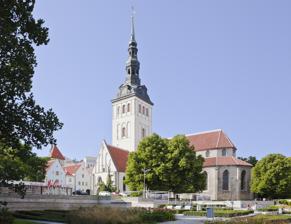
Building: St. Nicholas Church, Tallinn
Country: Estonia
Year built: 1420
Church in Tallinn, Estonia Not to be confused with St. Nicholas Orthodox Church, Tallinn . Church in Tallinn, Estonia St Nicholas' Church, Tallinn Niguliste Museum Estonian : Niguliste kirik 59°26′10″N 24°44′33″E / 59.43598°N 24.74263°E / 59.43598; 24.74263 Location Tallinn Country Estonia Language(s) Estonian Denomination None Previous denomination Catholic , Estonian Evangelical Lutheran Church Website nigulistemuuseum .ekm .ee /niguliste-kirik / History Status Deconsecrated Founded c. 1230–1275 Dedication Saint Nicholas Architecture Functional status Museum Heritage designation Kultuurimälestis ( no.1215 ) Designated 20 September 1995 Architectural type Basilica Style Gothic Years built c. 1230–1275 c. 1405–1420 (renovation) 1515 (tower) Closed 9 March 1944 Specifications Number of towers 1 Tower height 105 metres (344 ft 6 in) Materials Stone St. Nicholas Church ( Estonian : Niguliste kirik , German : Nikolaikirche ) is a medieval church building in Tallinn (Reval), Estonia . It was dedicated to Saint Nicholas , the patron of the fishermen and sailors. Originally built in the 13th century, it was partially destroyed in the Soviet bombing of Tallinn in World War II . The building itself has since been restored; however, as a church without its own congregation , it has not been used for regular religious activities since World War II . At present it houses the Niguliste Museum, a branch of the Art Museum of Estonia , focusing mainly on ecclesiastical art from the Middle Ages onward. It is also used as a concert hall. History Inside the church, showing the massive seven-armed candelabrum The church was founded and built around 1230–1275 by Westphalian merchants, who came from Gotland in the 13th century. While the city was still unfortified, the church had heavy bars for closing the entrances, loopholes and hiding places for refugees. When the fortifications around Tallinn were finished in the 14th century (the town wall enclosed the church and the settlement in 1310 ), St. Nicholas Church lost its defensive function and became a typical medieval parish church. There are only a few parts of the original church that have been preserved through the present. In 1405–1420, St. Nicholas Church obtained its current appearance, when the central aisle received a clerestory above the side aisles in the form known in architecture as a basilica . In 1515, the tower was built higher and covered with late- Gothic spire. In late 17th century the tower was strengthened and secured. The spire was replaced with a Baroque spire with airy galleries, which was raised higher stage by stage through several centuries. The tower is now 105 metres (344 ft 6 in) high. Saint Nicholas was the only church in Tallinn which remained untouched by iconoclasm brought by the Protestant Reformation in 1523 (or 1524 ). The head of the congregation poured molten lead into the locks of the church, and the large unruly mob could not get in. The church was converted to a Lutheran congregation in the 16th century. On 9 March 1944, the church was severely damaged by Soviet bombing of Tallinn in World War II . The resulting fire turned the church into ruins and destroyed most of its interior (except that of St. Anthony 's Chapel), including baroque pews, lofts and pulpit. The tower continued to smoke for about a month. Most precious art treasures survived thanks to their timely evacuation from the church. The renovation of the church started in 1953 and was completely finished in 1981. The church tower was again damaged by a fire on 12 October 1982. The tower was burnt out and spire destroyed, roofs of the nave and the chapel of St. Anthony damaged. After a restoration carried out under the guidance of conservator-restorer Villem Raam , the church was inaugurated in 1984 as a museum and concert hall, where the collection of medieval art of the Art Museum of Estonia is displayed. Due to its excellent acoustics, the church is very popular concert hall. Artworks in the church Most famous of the artworks in the museum is perhaps a Danse Macabre by the Lübeck master Bernt Notke , which depicts the transience of life, the skeletal figures of Death taking along the mighty as well as the feeble ones. Danse Macabre or The Dance of Death was a popular medieval motif in art. Only the initial fragment of the original 30 metres (98.4 ft) wide painting (accomplished at the end of the 15th century) has been preserved and is currently displayed in St Nicholas Church. Danse Macabre by Bernt Notke The museum contains several other notable late Gothic and early Northern Renaissance works of art. Altarpiece of the High Altar The former High Altar of St Nicholas Church was made between 1478–1481 in the workshop of Hermen Rode , a master painter from Lübeck . It is one of the largest northern German altarpieces in the 15th-century Hanseatic League . Paintings on the outer flanks of this double-winged altar depict the life of Saint Nicholas and Saint Victor , the central part and the unfolded wings expose over thirty wooden sculptures forming the so-called gallery of saints. The outer wings show the emblems of the Great Guild of Tallinn and the Brotherhood of Blackheads . The predella shows Church Fathers and the founders of orders: St Bernard of Clairvaux , St. Gregory the Great , St. Jerome , St. Augustine , St. Ambrose and St Benedict of Nursia . Altarpiece of the Virgin Mary of the Brotherhood of the Blackheads Several other altarpieces from the same period can be mentioned: the altarpiece of "St. Mary and the Brotherhood of Blackheads" from 1500, made in Bruges by the anonymous Master of the Legend of Saint Lucy .The other wings depict the Annunciation in grisaille technique in a scene with the archangel Gabriel and the Virgin Mary with an open book. The open wings show from left to right: Virgin Mary with a bared breast and donors, Christ pointing at the wound on His chest, God the Father enthroned, John the Baptist with donors. In the open view we see the Virgin Mary flanked by St George and St. Victor. The left wing shows St. Francis of Assisi and the right wing St. Gertrude of Nivelles . The retable remained in the house of the Brotherhood of the Blackheads from 1534 to 1943. The altar of the Holy Kin from about 1490, made at Jan Borman ’s workshop in Brussels ; or the altar of Christ's Passion, made at the beginning of the 16th century by the workshop of the Bruges master Adrian Isenbrandt at the order of the powerful Brotherhood of Blackheads . A single panel painting by the Master of Schloss Lichtenstein , "Presentation of Christ in the Temple" (1430–1440) and several medieval woodcarvings by Henning von der Heide (depicting St. Nicholas , Virgin Mary and John the Evangelist ) (1510–1520) are also on display. There is a four-metre high, seven-branched, brass candelabrum from 1519, one of the largest in Europe. On top of the middle branch stands a double-sided figure of the Virgin Mary with Child on a throne. It was a donation in 1519 by the wealthy Tallinn merchant Hans Bouwer. Of later works of art, the figure of St. Christopher by Tobias Heinze , (1624) a 350-year-old decorative screen of Bogislaus Rosen's chapel carved by Frans Hoppenstätt , and the epitaph of Antonius von der Busch by Arent Passer (1608) can be mentioned. Around the nave lie a series of 17th century tomb-top effigies like Berndt Reinhold von Delwig and Hermann Nieroth in full body armour. The museum also contains a special silver chamber with the silver treasures of guilds, craft corporations and the Brotherhood of Blackheads Charles Eugène de Croÿ 19th-century drawing of Charles Eugène de Croÿ 's mummy The side chapel was used to hold the mummy of Duke Charles Eugène de Croÿ , the commander of the Russian army at Battle of Narva (1700) , taken prisoner by Swedish King Charles XII . Charles Eugène de Croÿ died in 1702 and was left unburied, as nobody was willing to pay for the funeral. The air conditions in the chapel where the body was held protected the corpse from decaying and it became an attraction, remaining on display until 1897, when the authorities finally buried it. See also Culture of Estonia St. Olaf's Church, Tallinn References